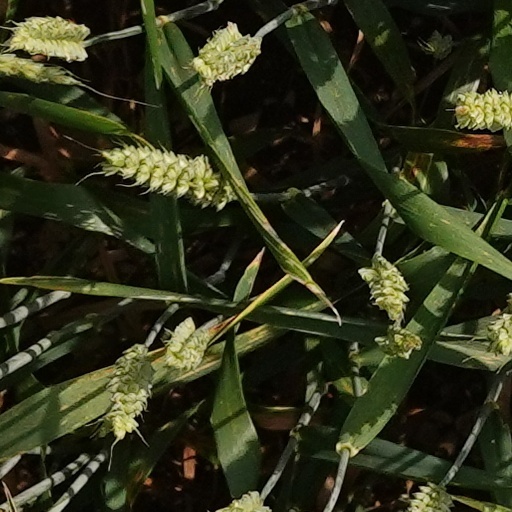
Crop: wheat